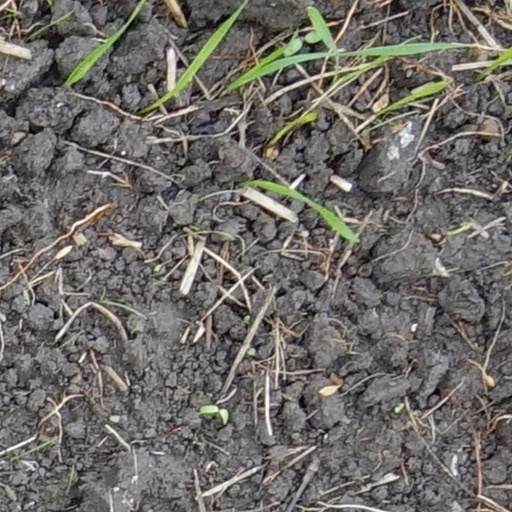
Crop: wheat